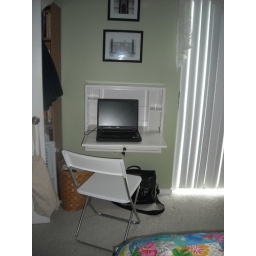
Nat's new desk in the bedroom